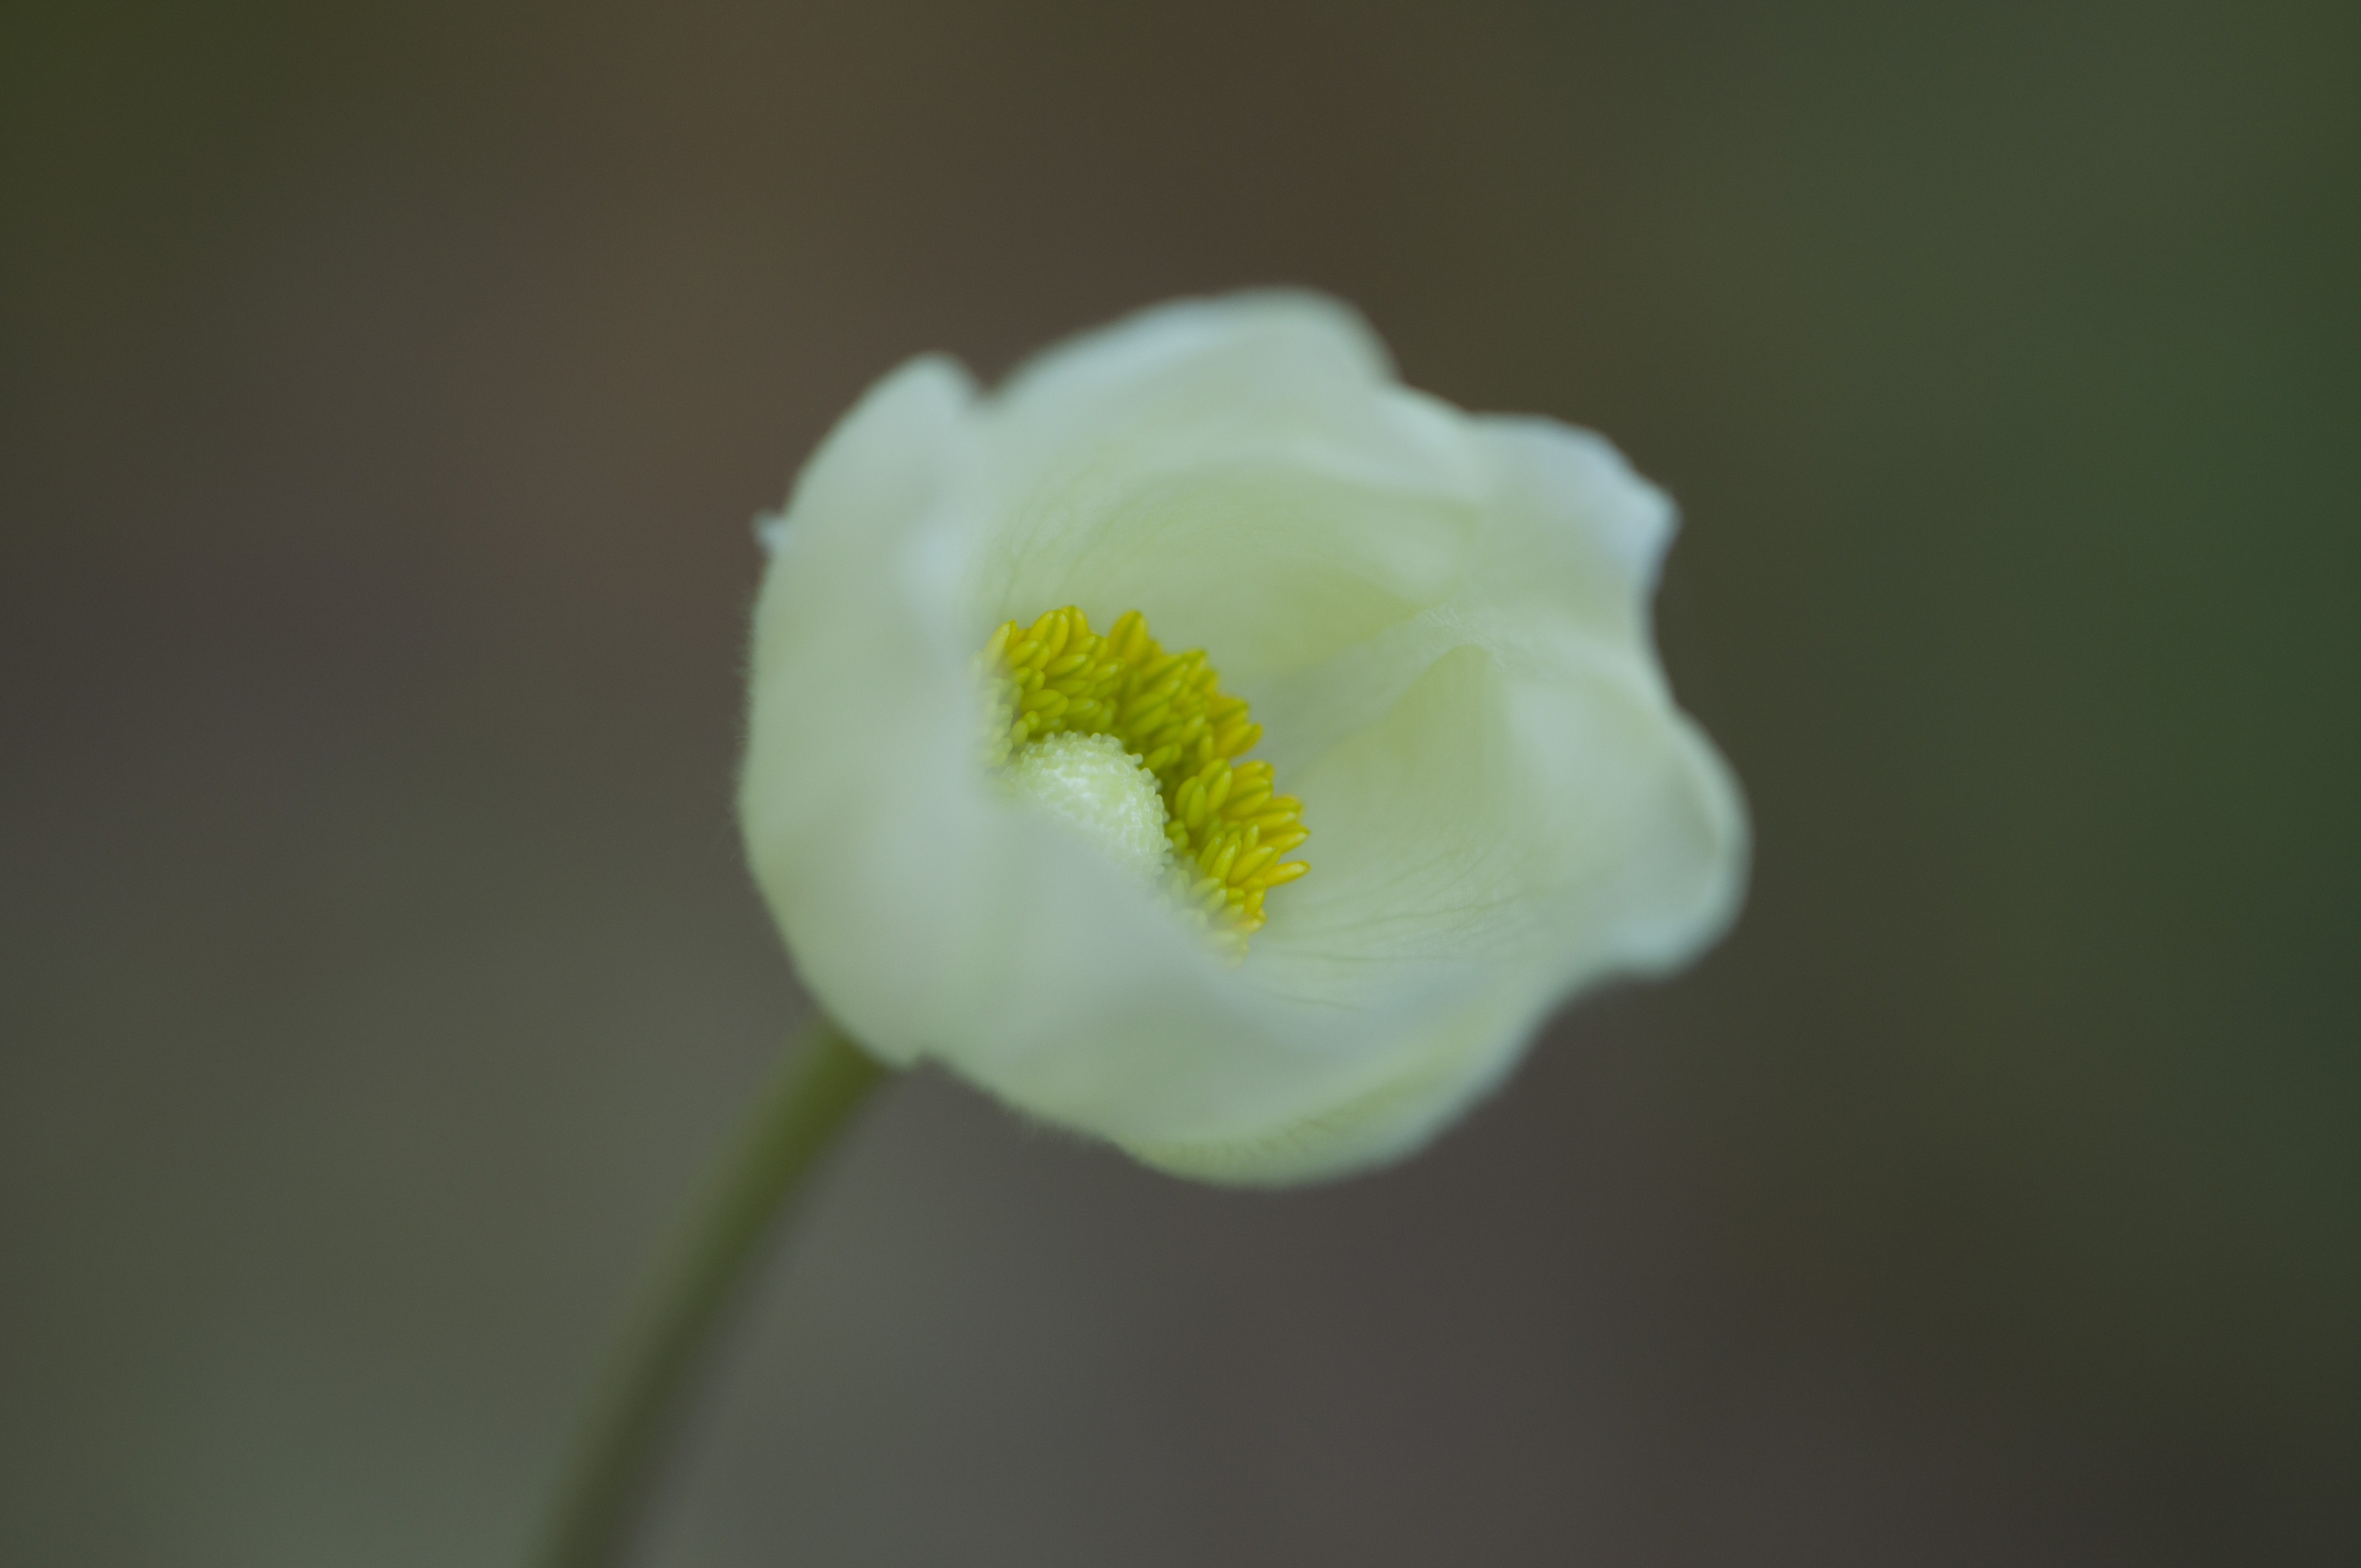
outdoor, blossom, growth, plant, photography, stem, flower, petal, bloom, country, floral, aroma, environment, foliage, love, gift, decoration, rural, spring, green, natural, small, fresh, romantic, botany, yellow, agriculture, garden, decor, flora, perennial, season, botanical, sprout, life, freshness, ecology, wildflower, close up, tiny, smell, scene, elegant, ornamental, poppy, delicate, exotic, vibrant, bud, anemone, traditional, sniff, macro photography, vitality, flowering plant, fragility, plant stem, land plant